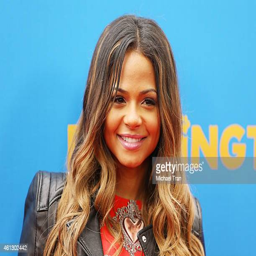
dancer arrives at the premiere held at imax